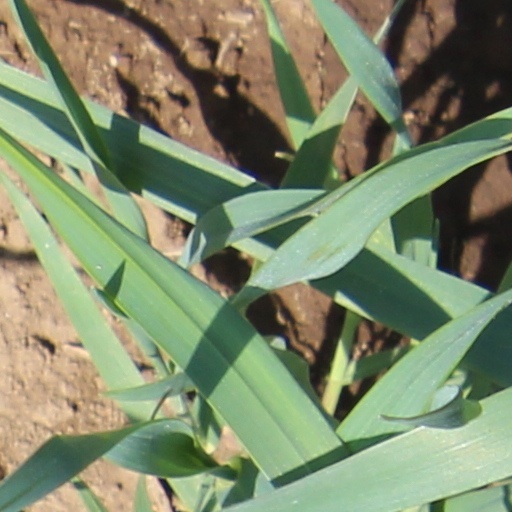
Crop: wheat